APG IV system

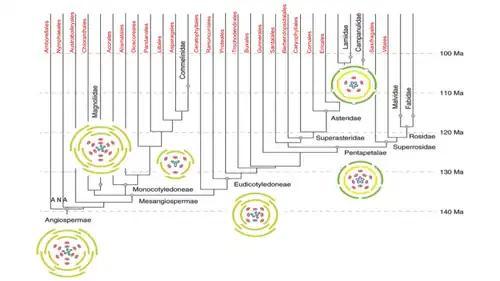
Evolution of angiosperms shown in diagram format, per APG IV

The APG IV system of flowering plant classification is the fourth version of a modern, mostly molecular-based, system of plant taxonomy for flowering plants (angiosperms) being developed by the Angiosperm Phylogeny Group (APG). It was published in 2016, seven years after its predecessor the APG III system was published in 2009, and 18 years after the first APG system was published in 1998. In 2009, a linear arrangement of the system was published separately; the APG IV paper includes such an arrangement, cross-referenced to the 2009 one.